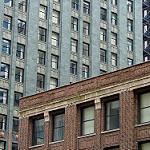
Scene: Outdoor